Darwin's bark spider

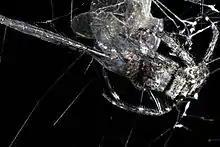
Dragonflies are the largest recorded prey of Darwin's bark spider

Darwin's bark spider ("Caerostris darwini") is an orb-weaver spider – a member of the family Araneidae. Like other spiders of the genus, they display extreme sexual dimorphism, with large females and small males. Females vary in total body length from about , males being around one third or less of this length, at about . In a captive bred population, females were 14 (1.3–195) times heavier and 2.3 (1–4) times larger than males.